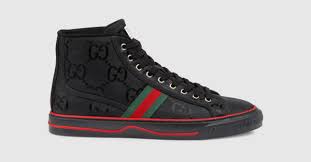
Label: Sneaker